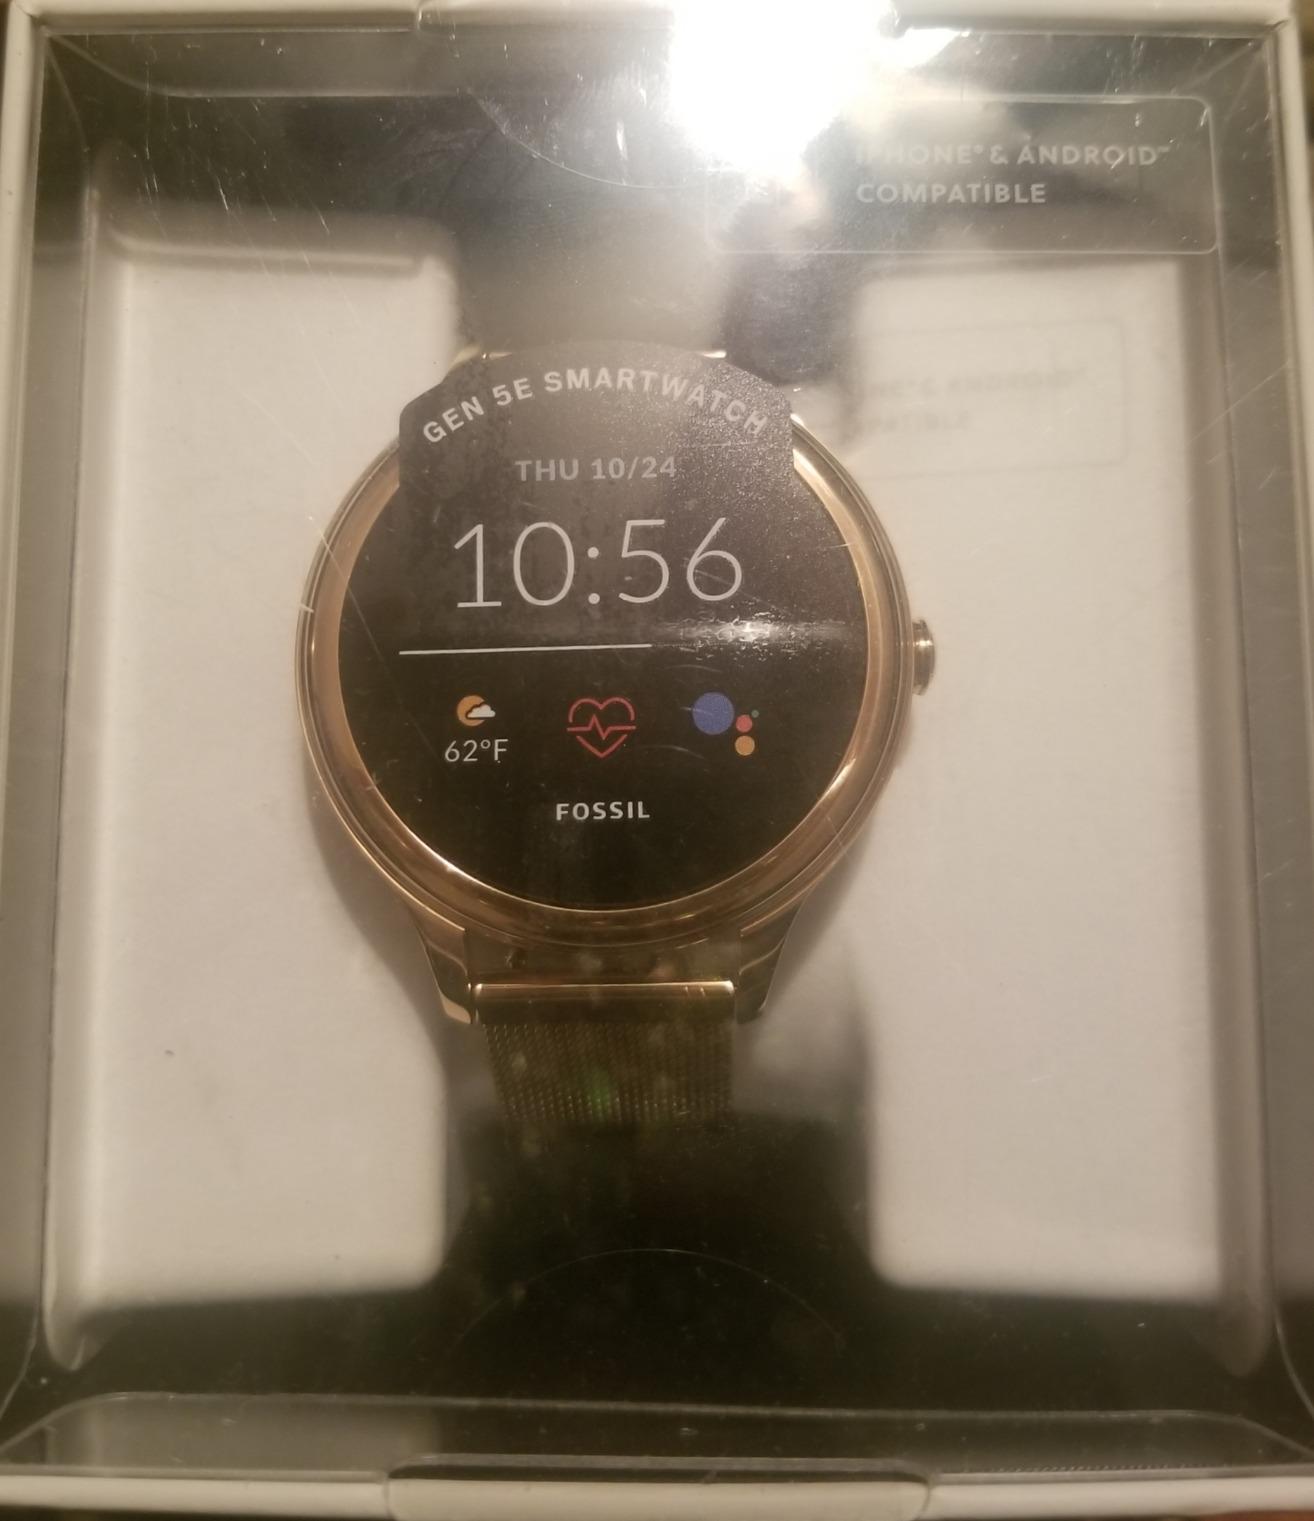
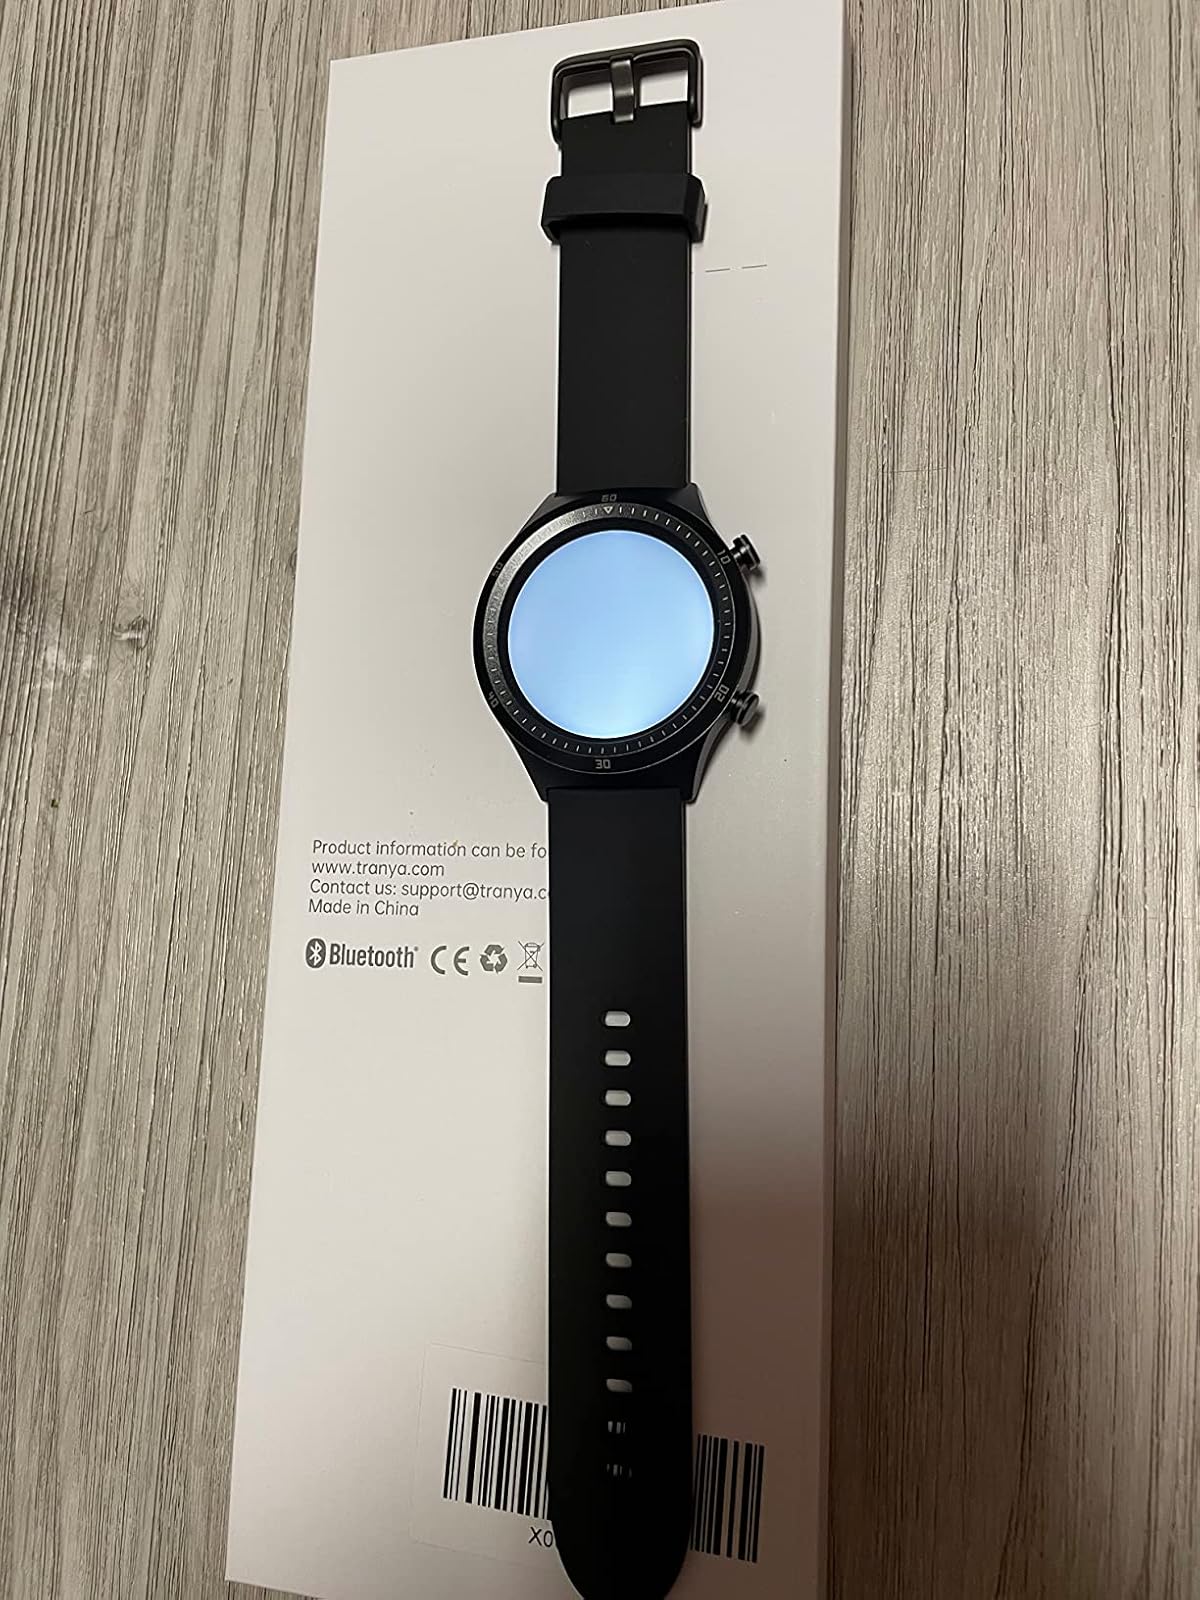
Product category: smartwatch
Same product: no